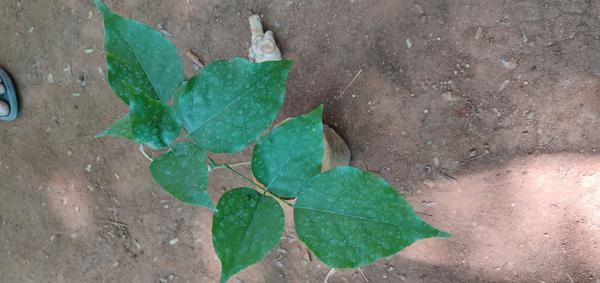
Plant: Honge